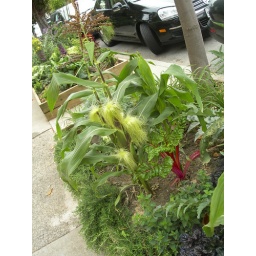
There's an urban garden planted in the sidewalk across the street from my building, on Hancock Street, SF